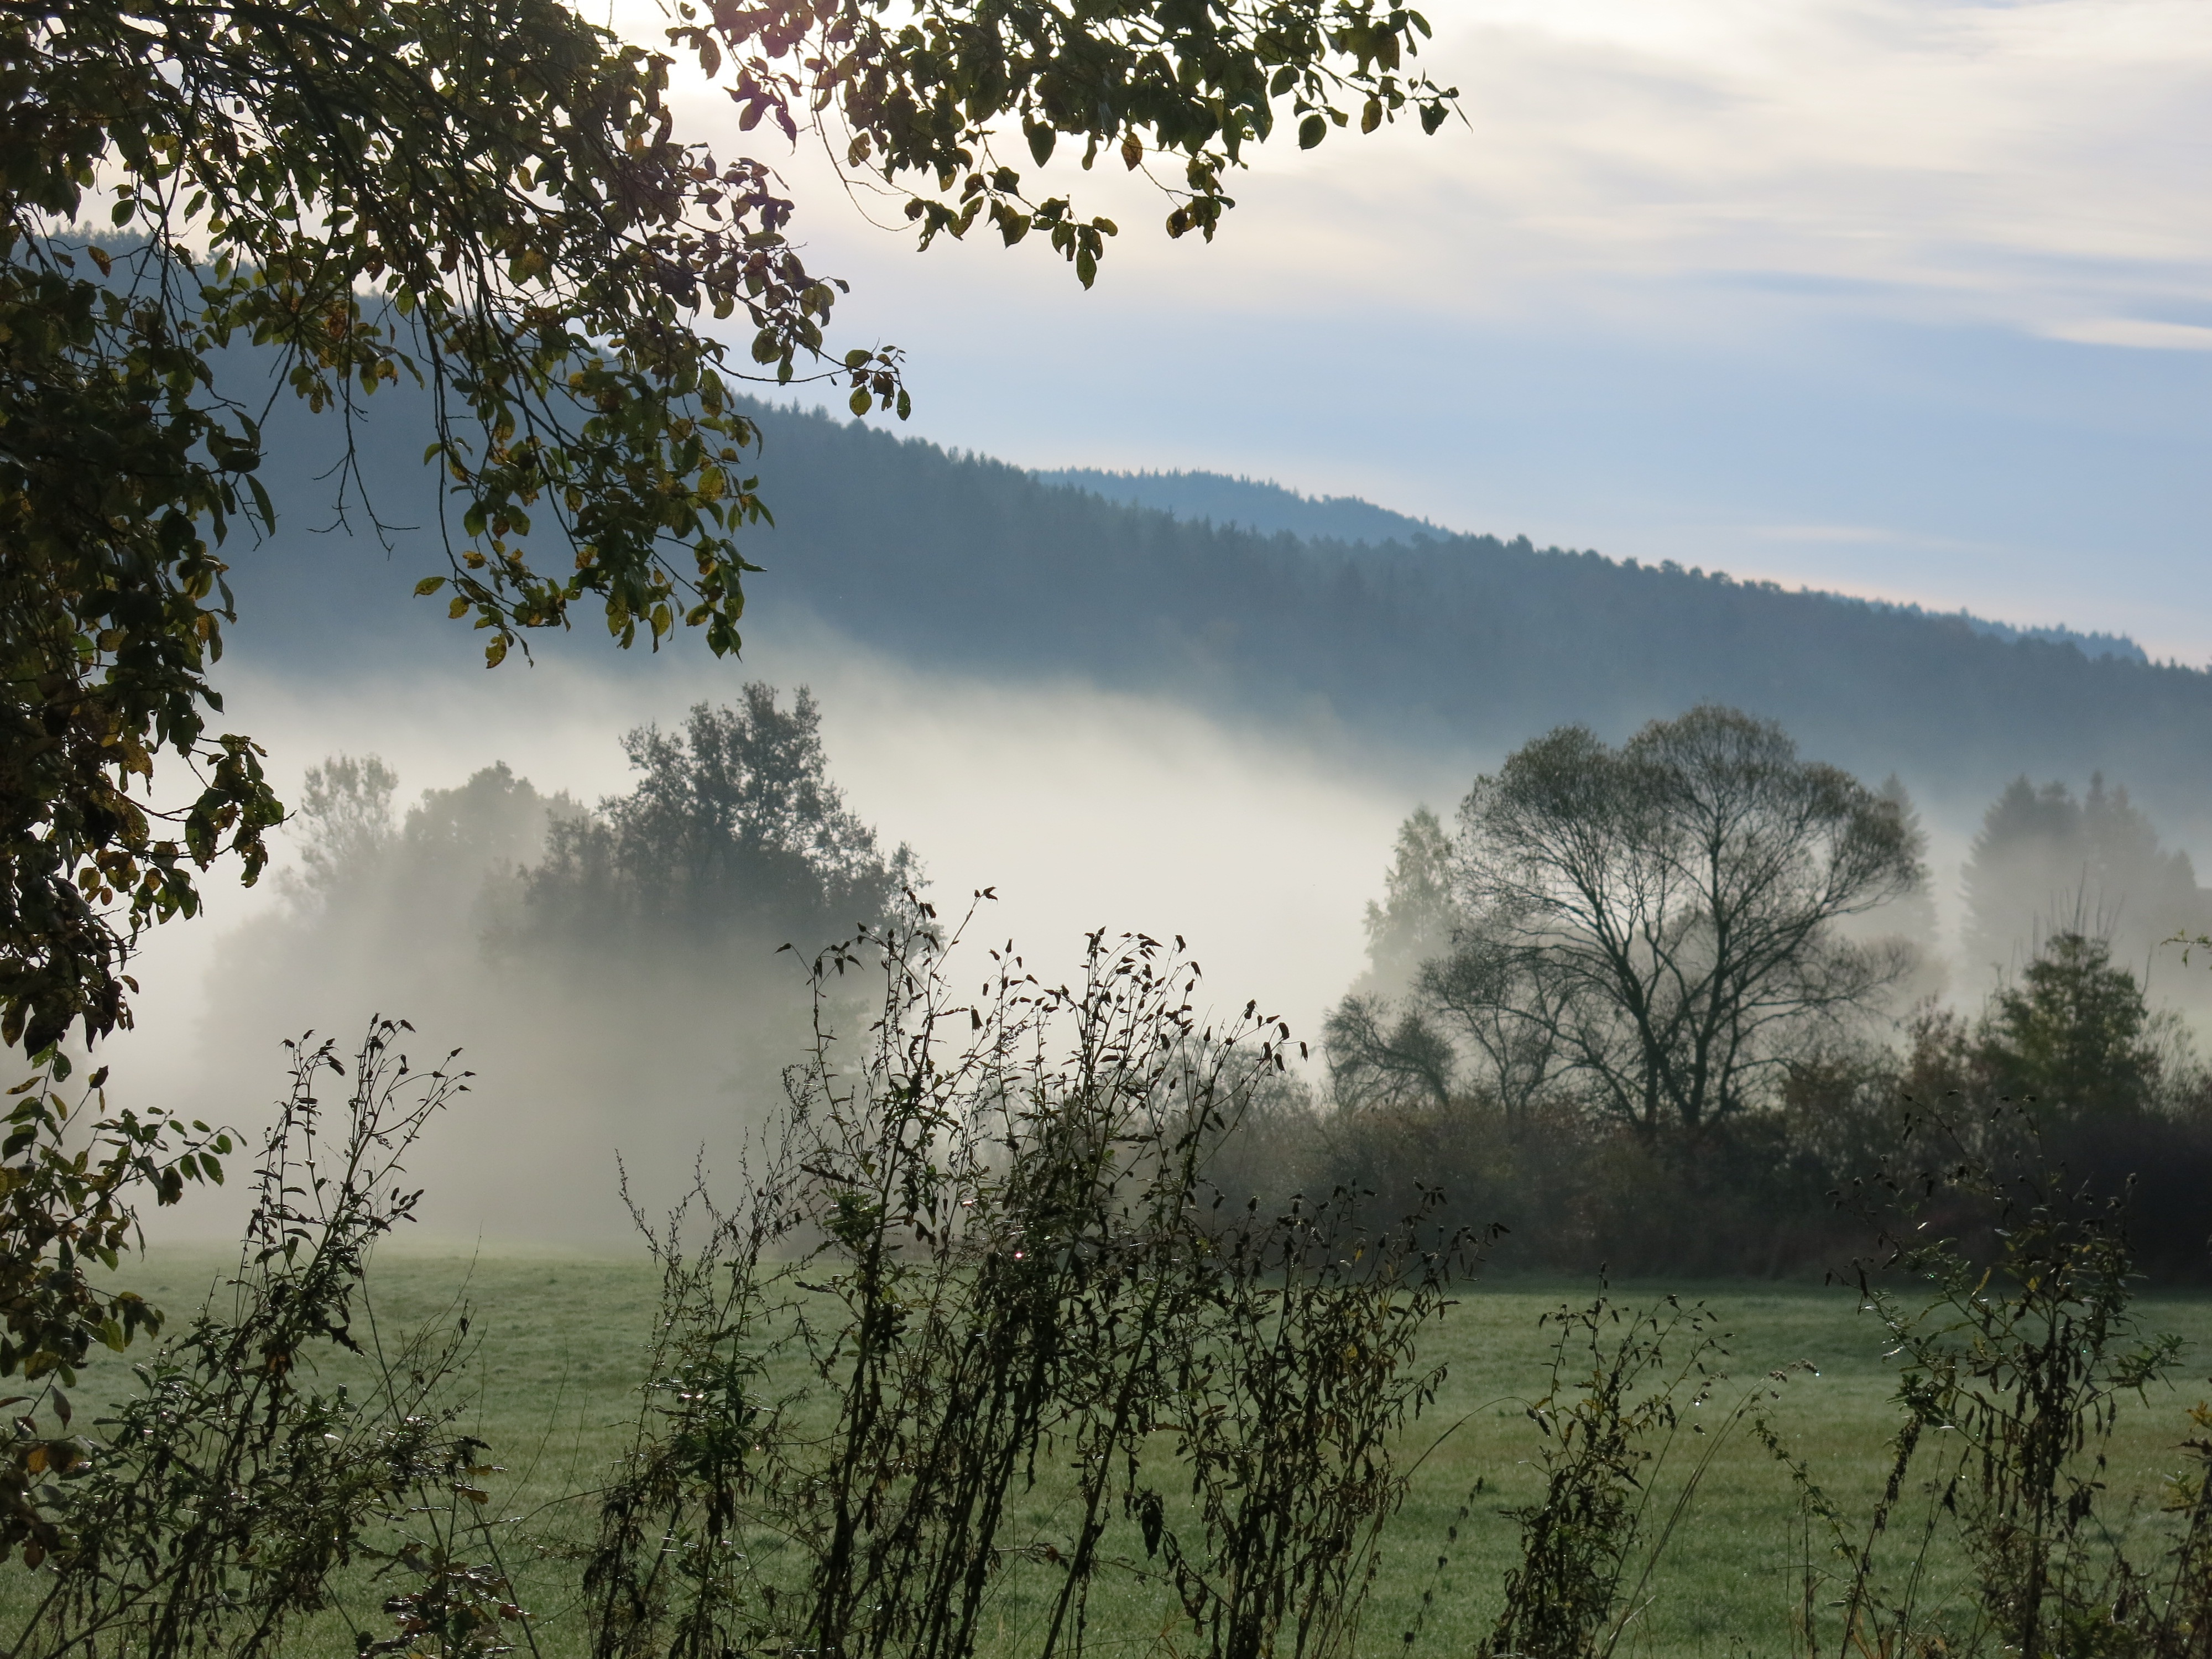
landscape, tree, nature, forest, grass, wilderness, mountain, cloud, plant, sky, fog, mist, field, meadow, sunlight, morning, leaf, hill, dawn, reflection, autumn, weather, haze, trees, woodland, habitat, rural area, natural environment, atmospheric phenomenon, woody plant, j lov u prahy, chotou